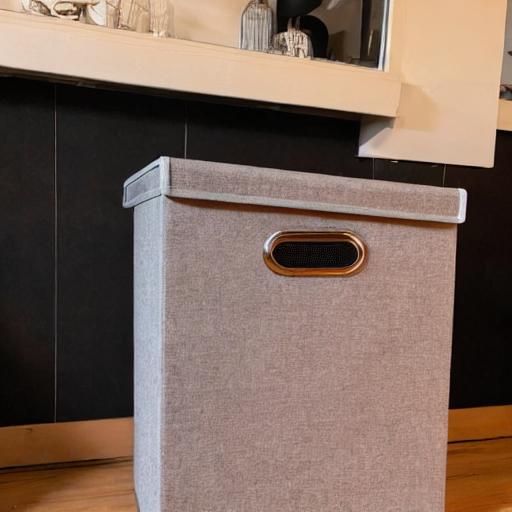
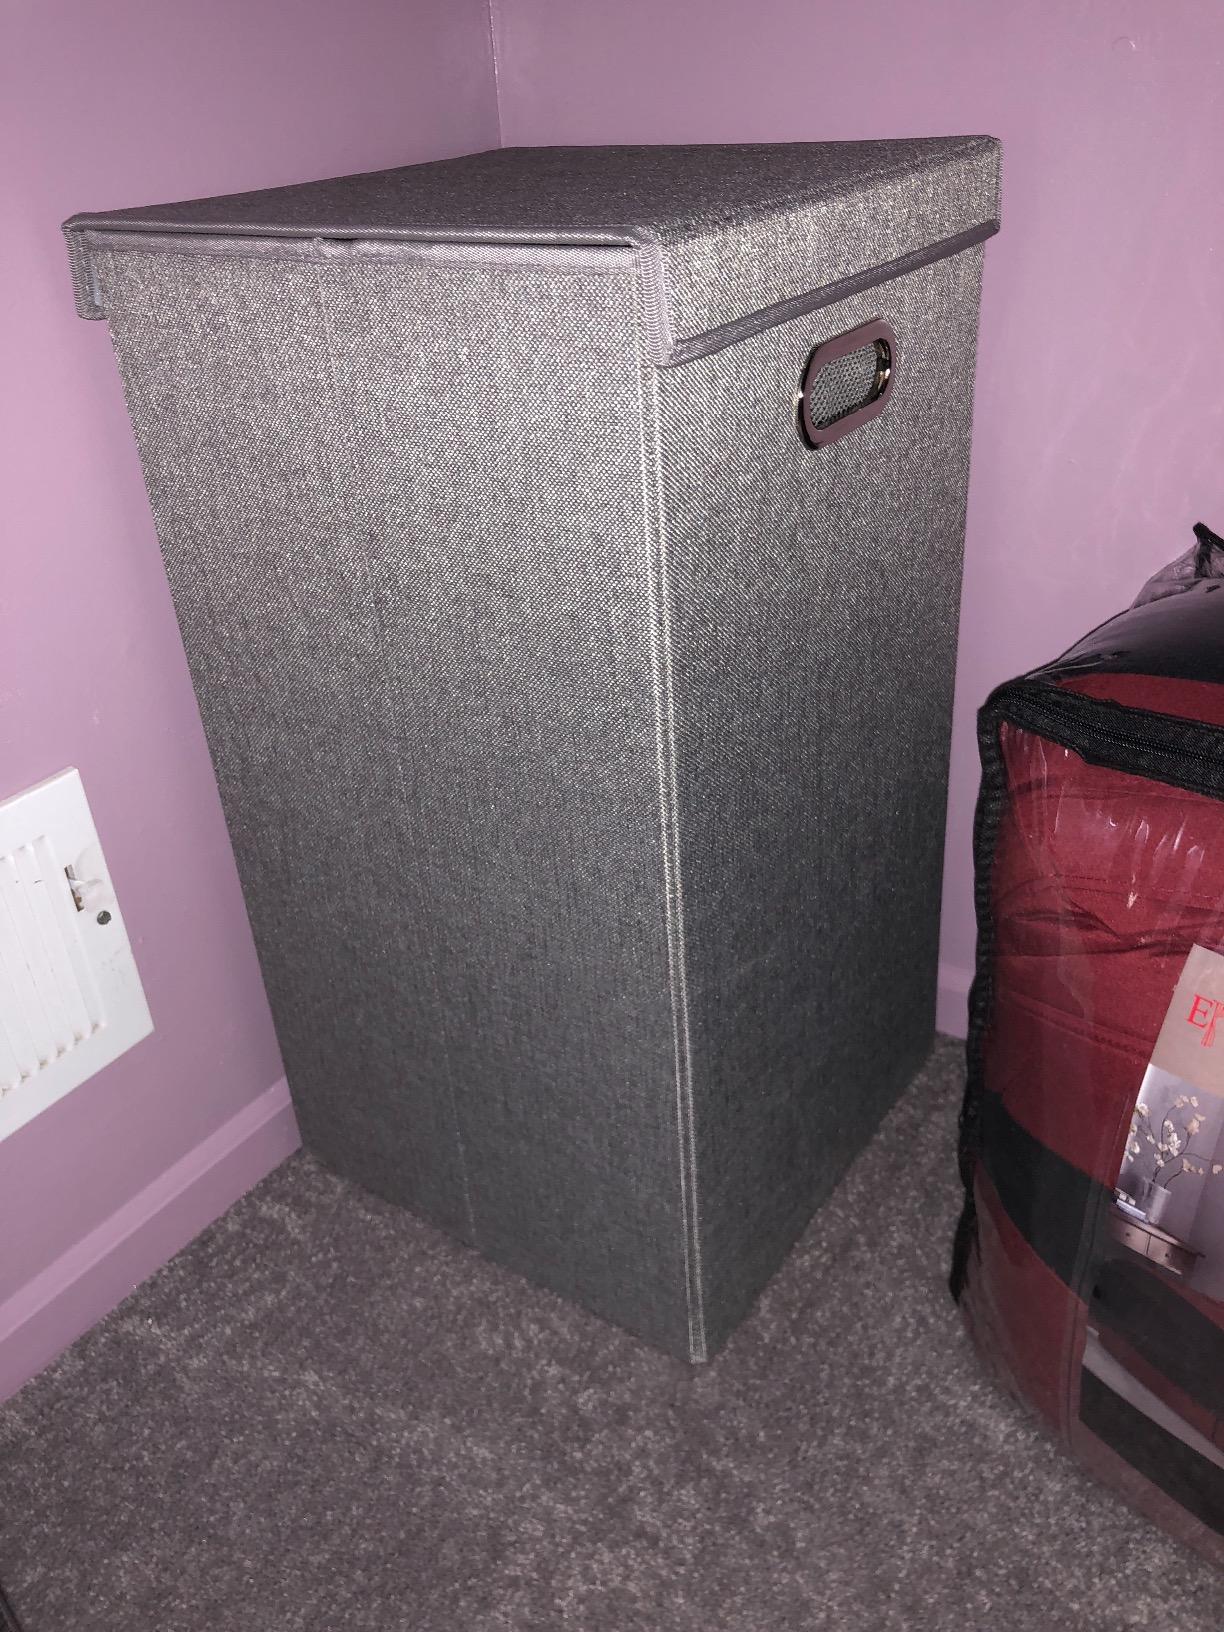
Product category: items_hamper
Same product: no